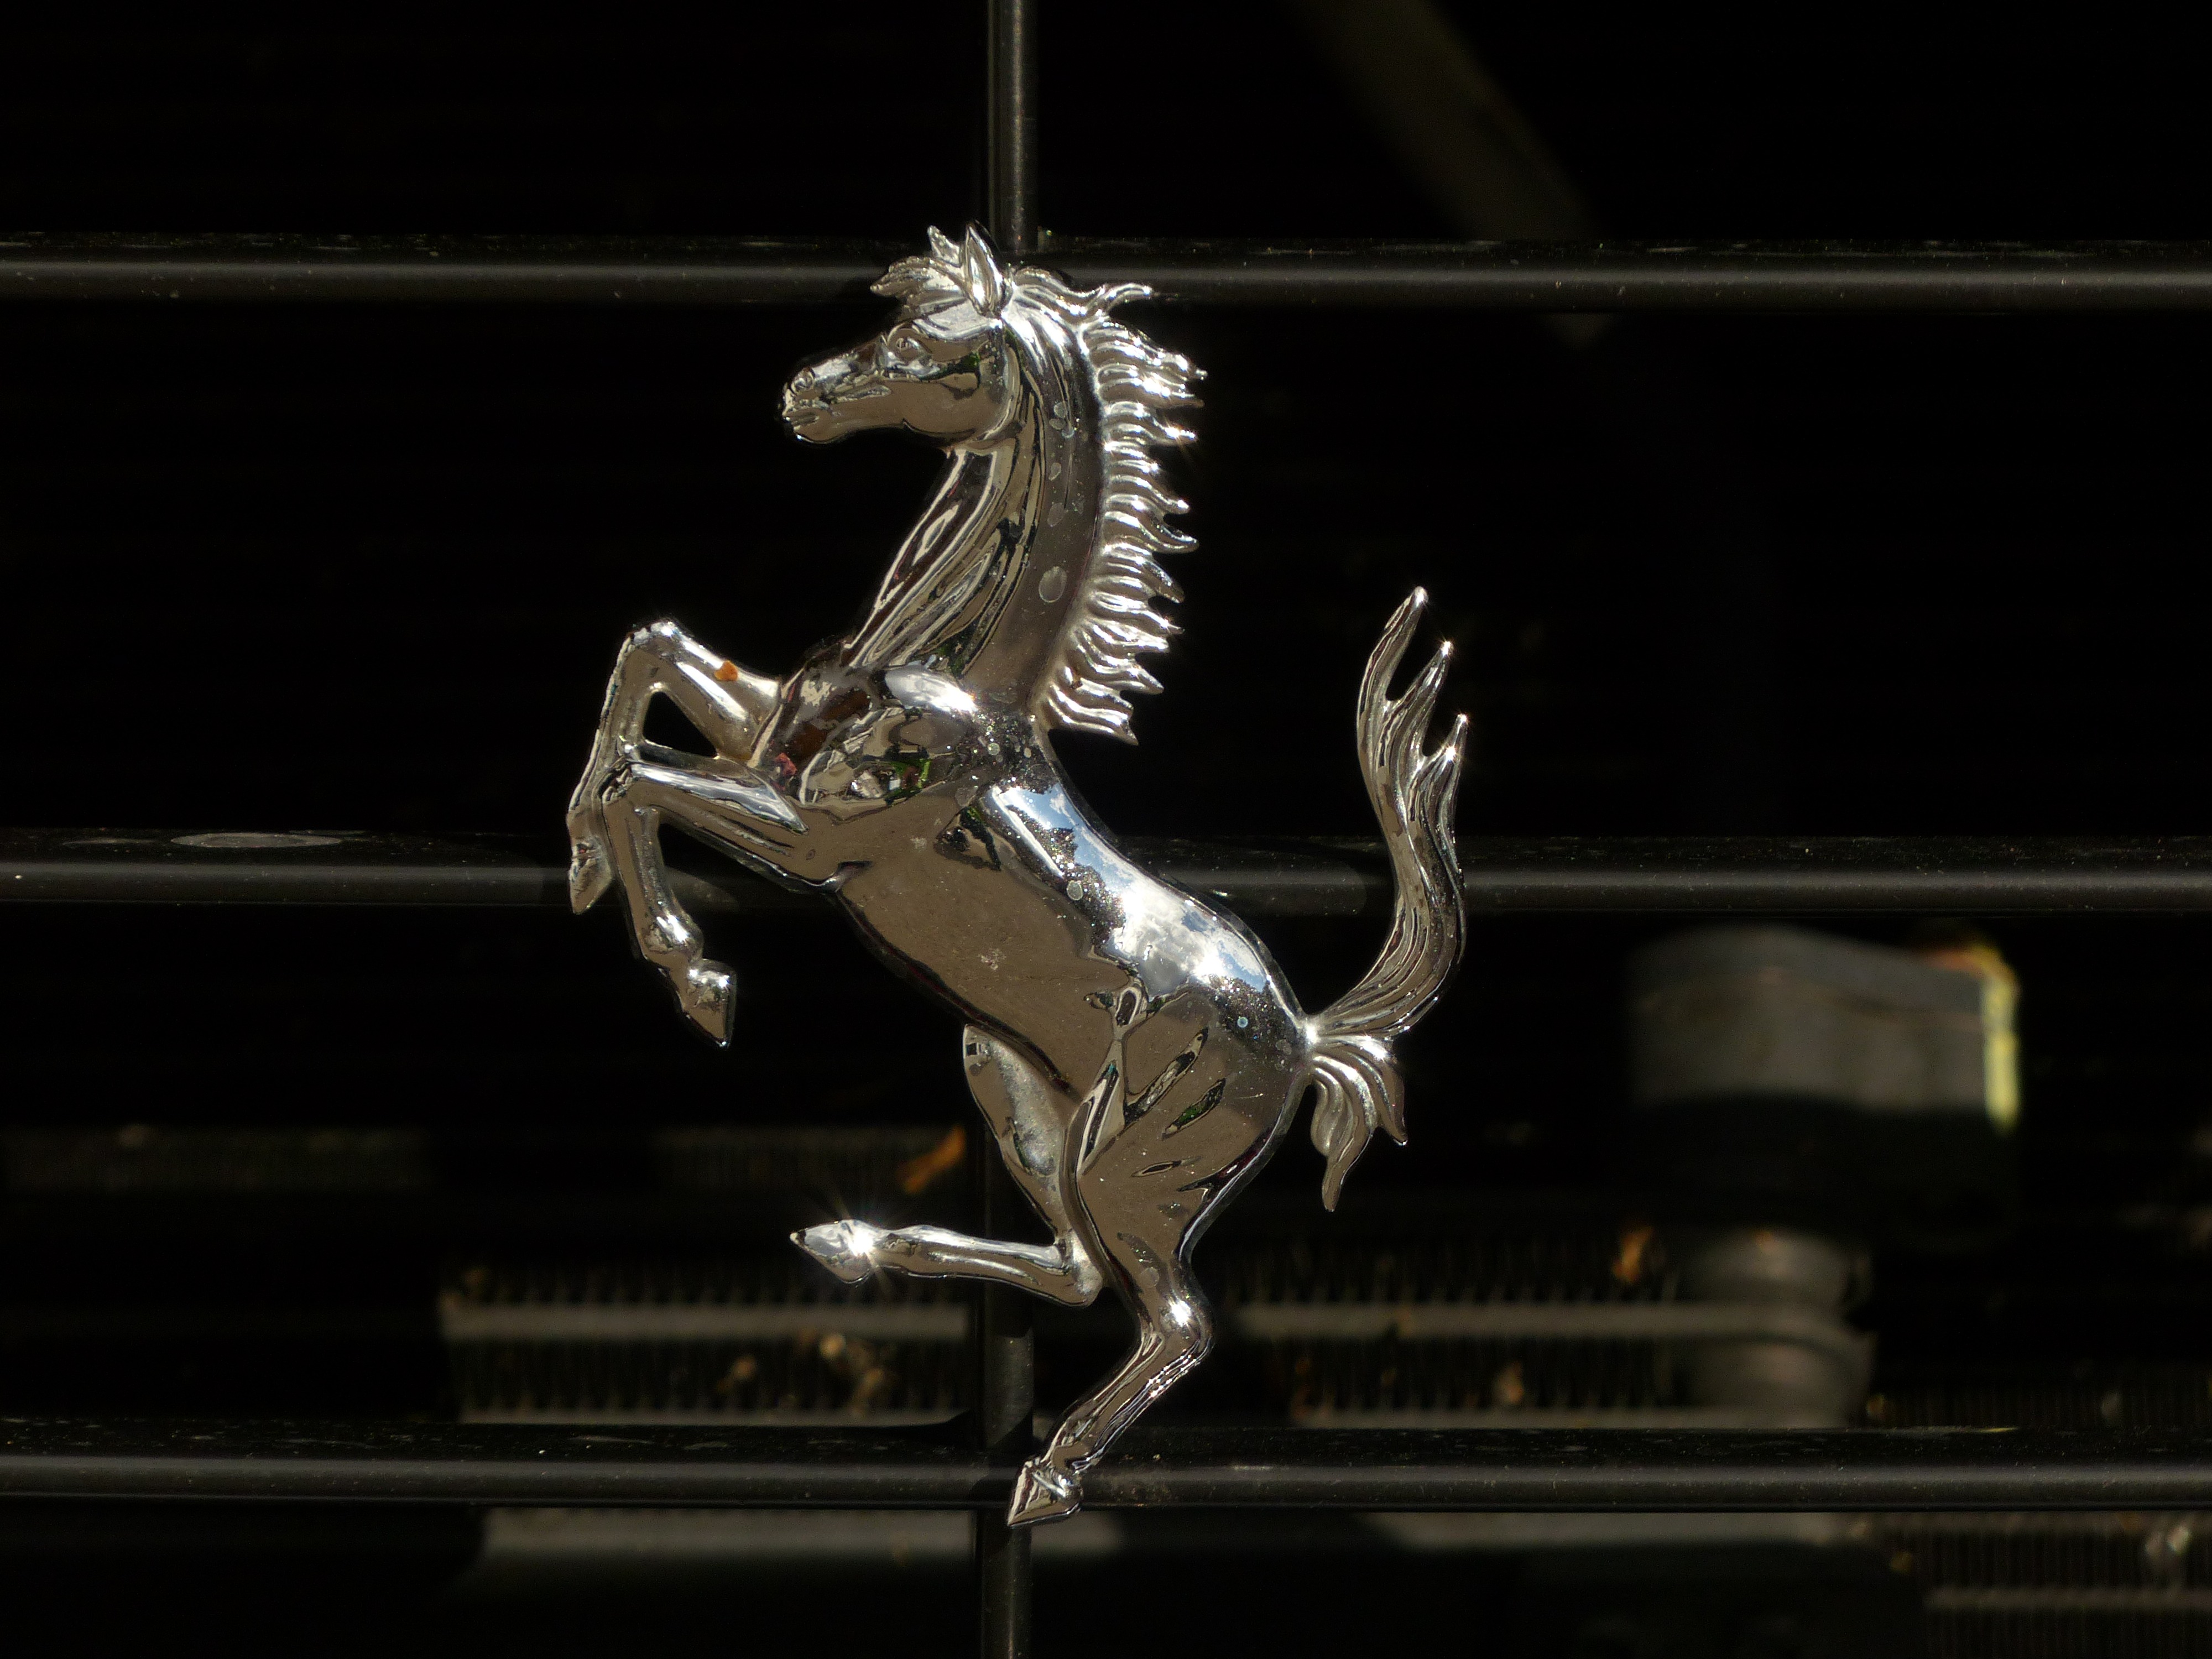
monument, statue, vehicle, metal, speed, sports car, deco, sculpture, art, figure, racing, dragon, expensive, ferrari, trademarks, racing car, seahorses, cavallino rampante